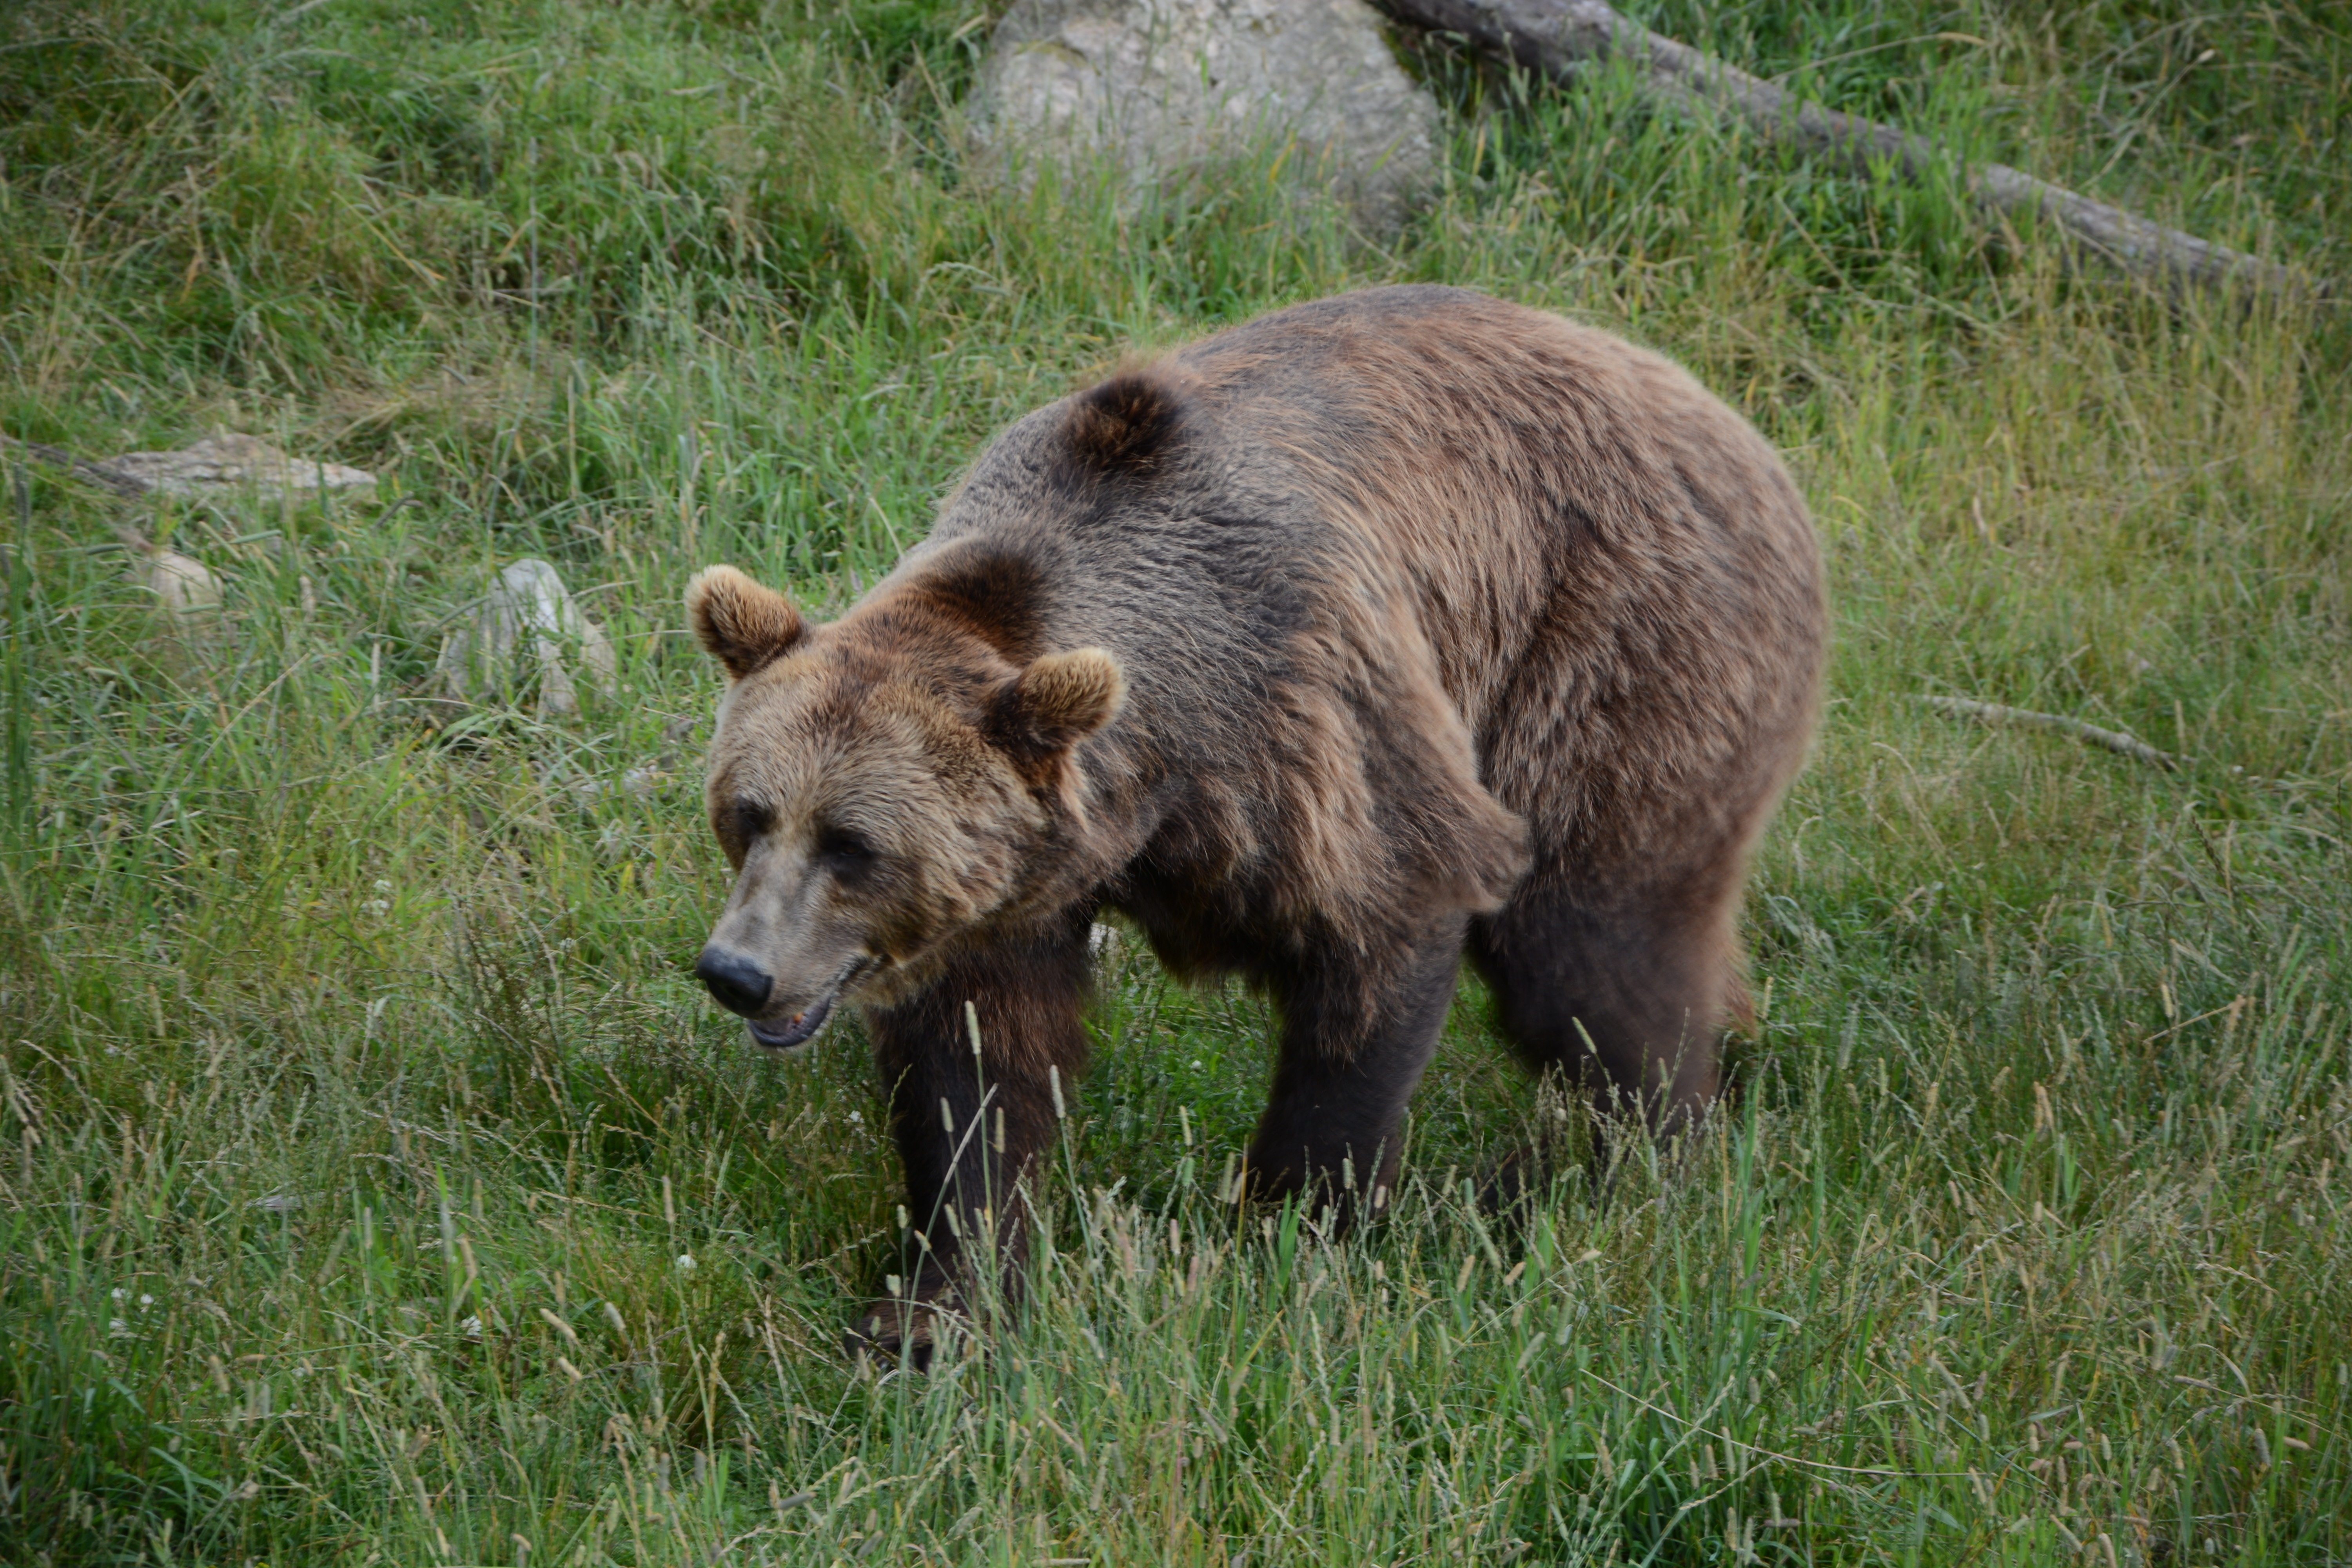
summer, bear, wildlife, mammal, fauna, brown bear, vertebrate, grizzly bear, american black bear, bor s zoo